Schwäbisch Hall

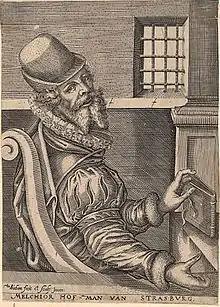
Melchior Hofmann, 1600

The Napoleonic wars brought the history of Hall as a Free Imperial City to an end. Following the Treaty of Lunéville (1801), the duke of Württemberg was allowed by Napoleon to occupy the city and several other minor states as a compensation for territories on the Left Bank of the Rhine that fell to France. This took place in 1802 — Hall lost its territory and its political independence and became a (seat of an , comparable to a county). Ownership of the salt works was handed over to the state. A long economic crisis during the 19th century forced many citizens to move to other places in Germany or to emigrate overseas, mostly to the United States. While other towns like Heilbronn grew steadily due to the Industrial Revolution, the population of Hall stagnated. The economic situation improved during the second half of the 19th century — a main factor was the railway line to Heilbronn (1862) — but was not followed by a significant growth of the city. It was not until the 1920s and 1930s that new settlements were built on the heights surrounding the old town. Hall also grew through the incorporation of Steinbach (1930) and Hessental (1936).